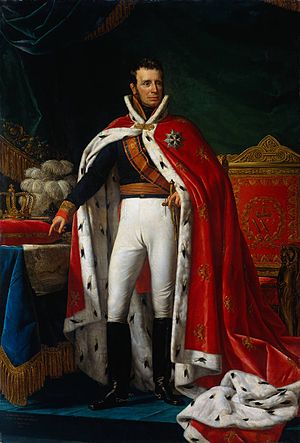
Vilhelm 1. af Nederlandene
Vilhelm 1. i kroningsdragt, malet af Joseph Paelinck, ca. 1818-1819
Kong Vilhelm 1. af Nederlandene var søn af Vilhelm 5., arvestatholder i Nederlandene. I forbindelse med Wienerkongressen 1814 – 1815 blev Vilhelm i 1815 konge over et nydannet rige, Kongeriget De forenede Nederlande, som også omfattede Belgien og Luxemburg.